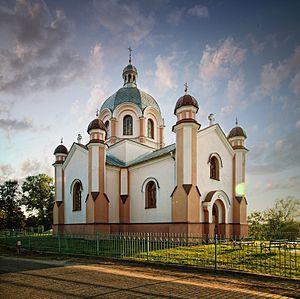
Kuryłówka est une localité polonaise, siège de la gmina de Kuryłówka, située dans le powiat de Leżajsk en voïvodie des Basses-Carpates.